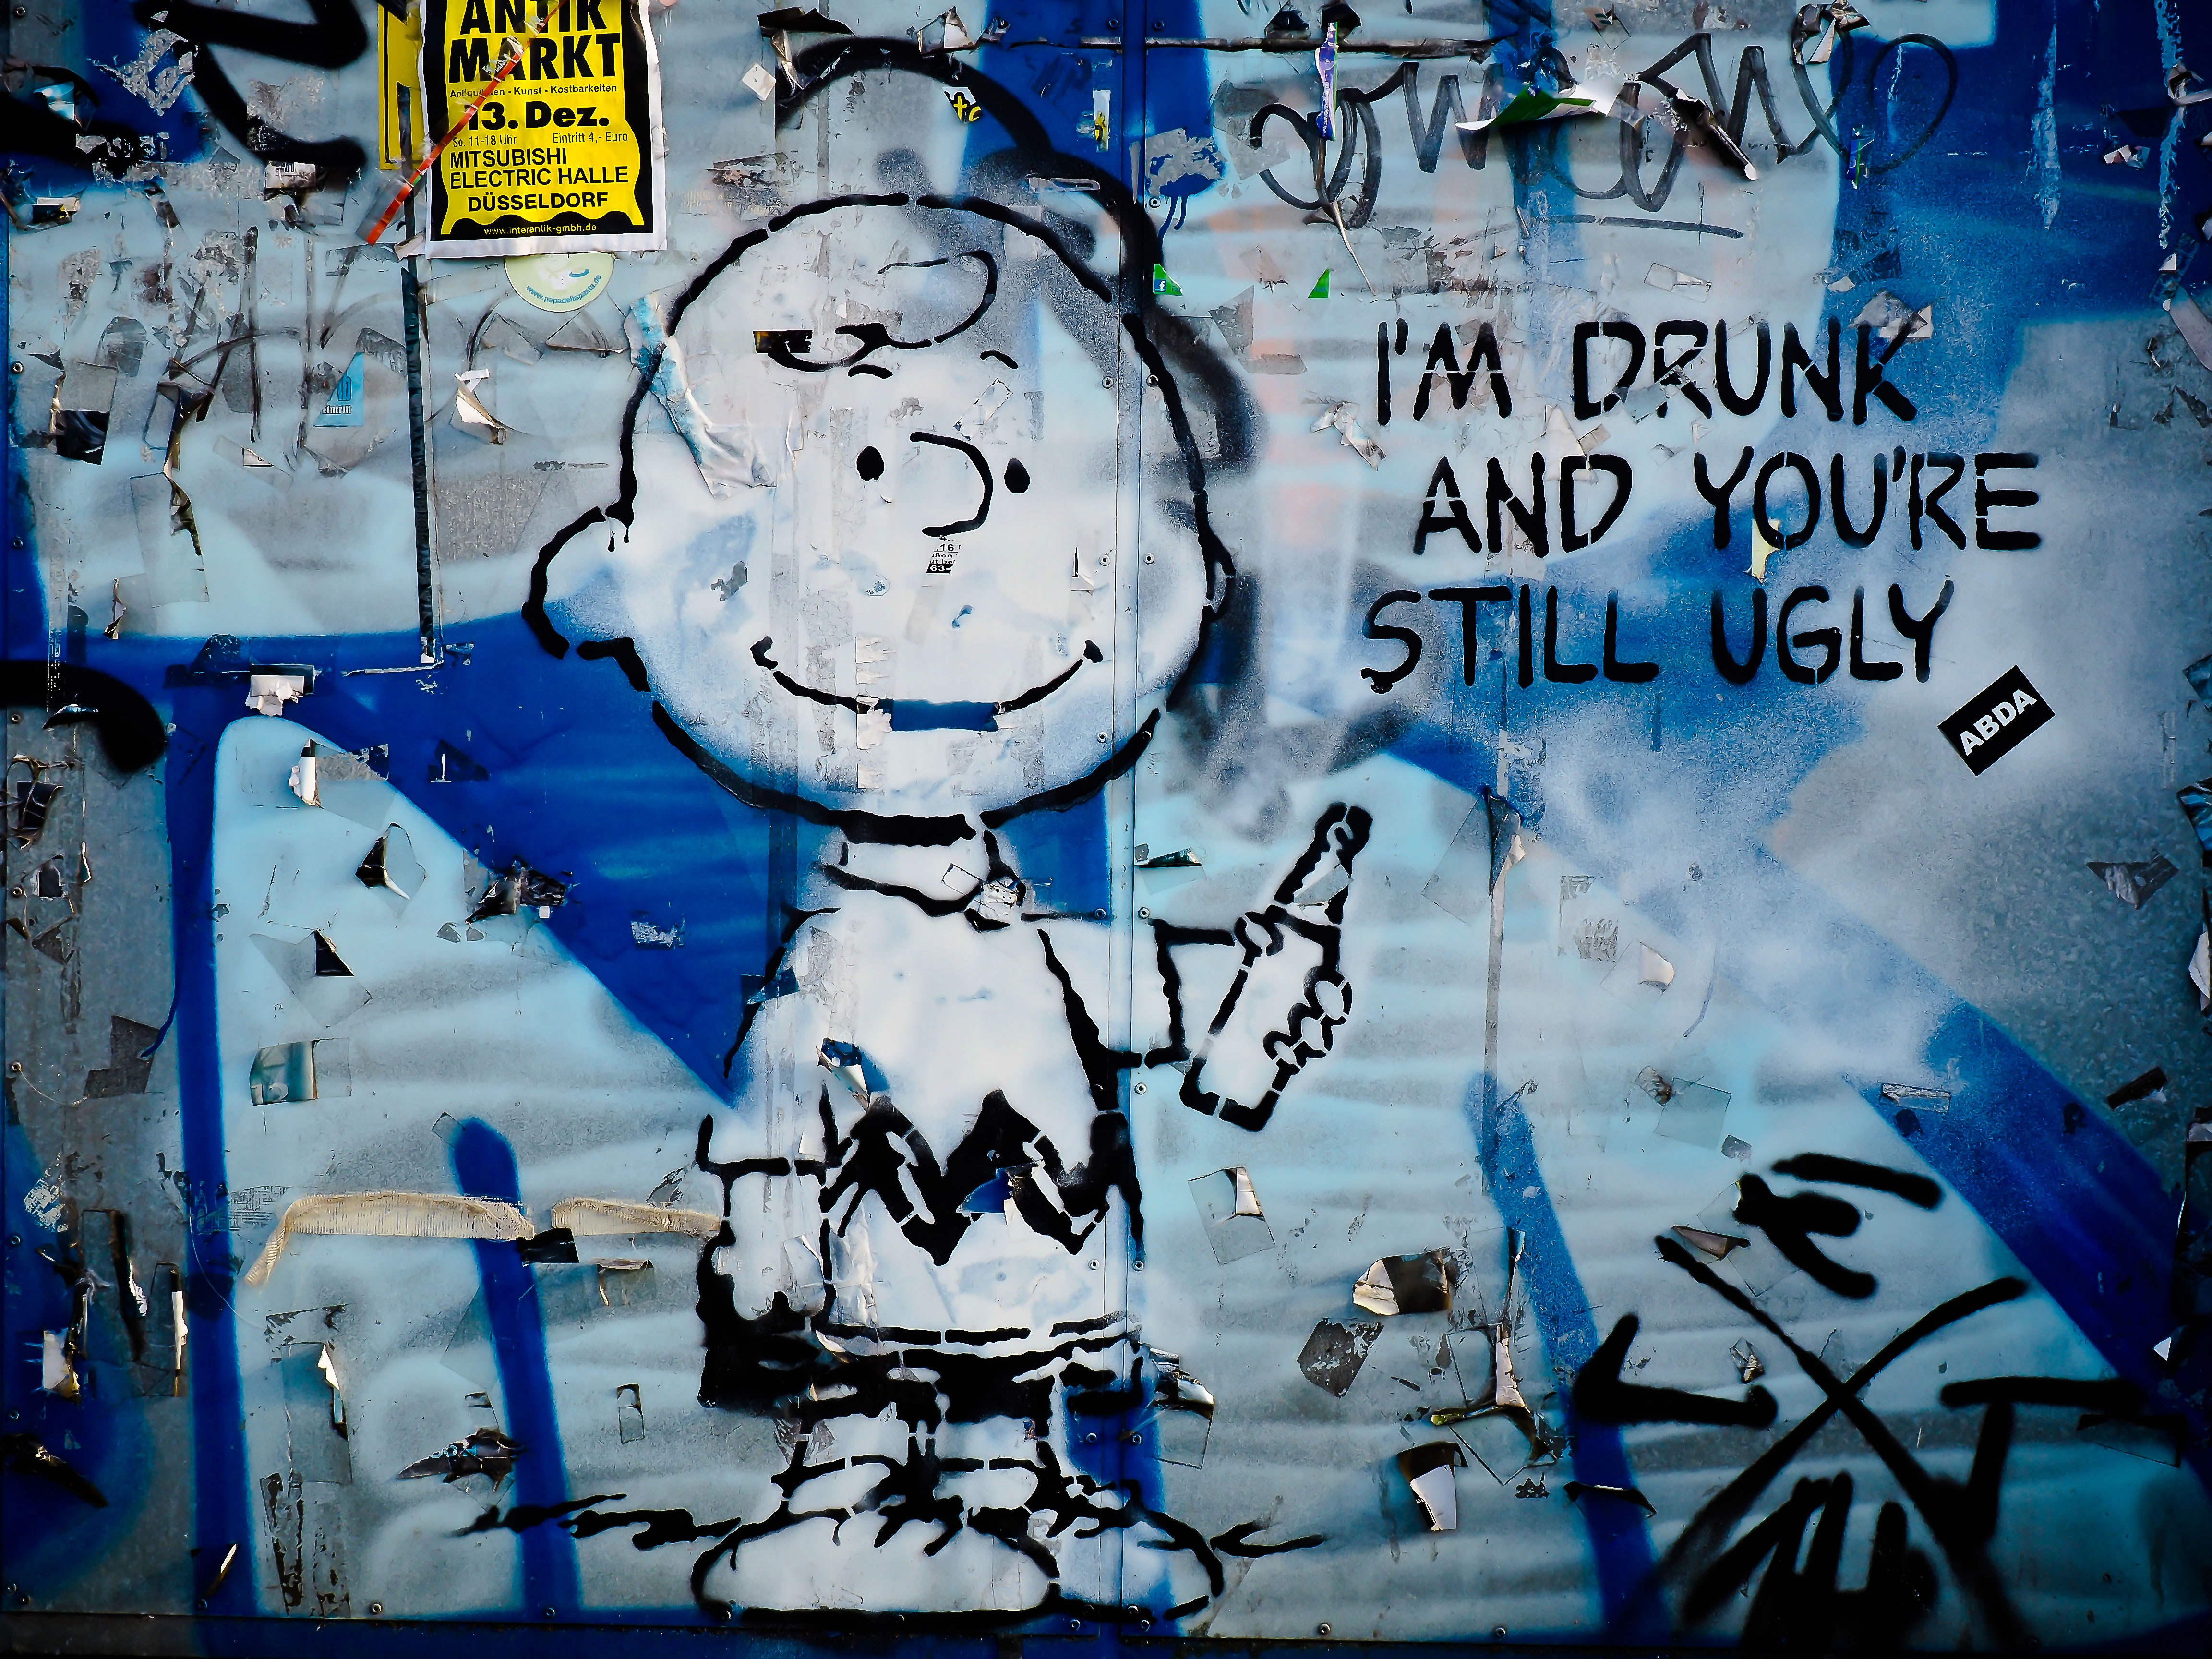
city, urban, spray, facade, blue, colorful, graffiti, street art, urban art, face, art, creativity, mural, painted, comic, sprayer, painted wall